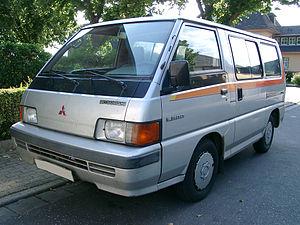
Le Mitsubishi Delica est une automobile produite par le constructeur Mitsubishi sous cinq générations depuis 1967. De 1967 à 2007, elle a été une camionnette. La cinquième mouture de 2007 est devenue un monospace.